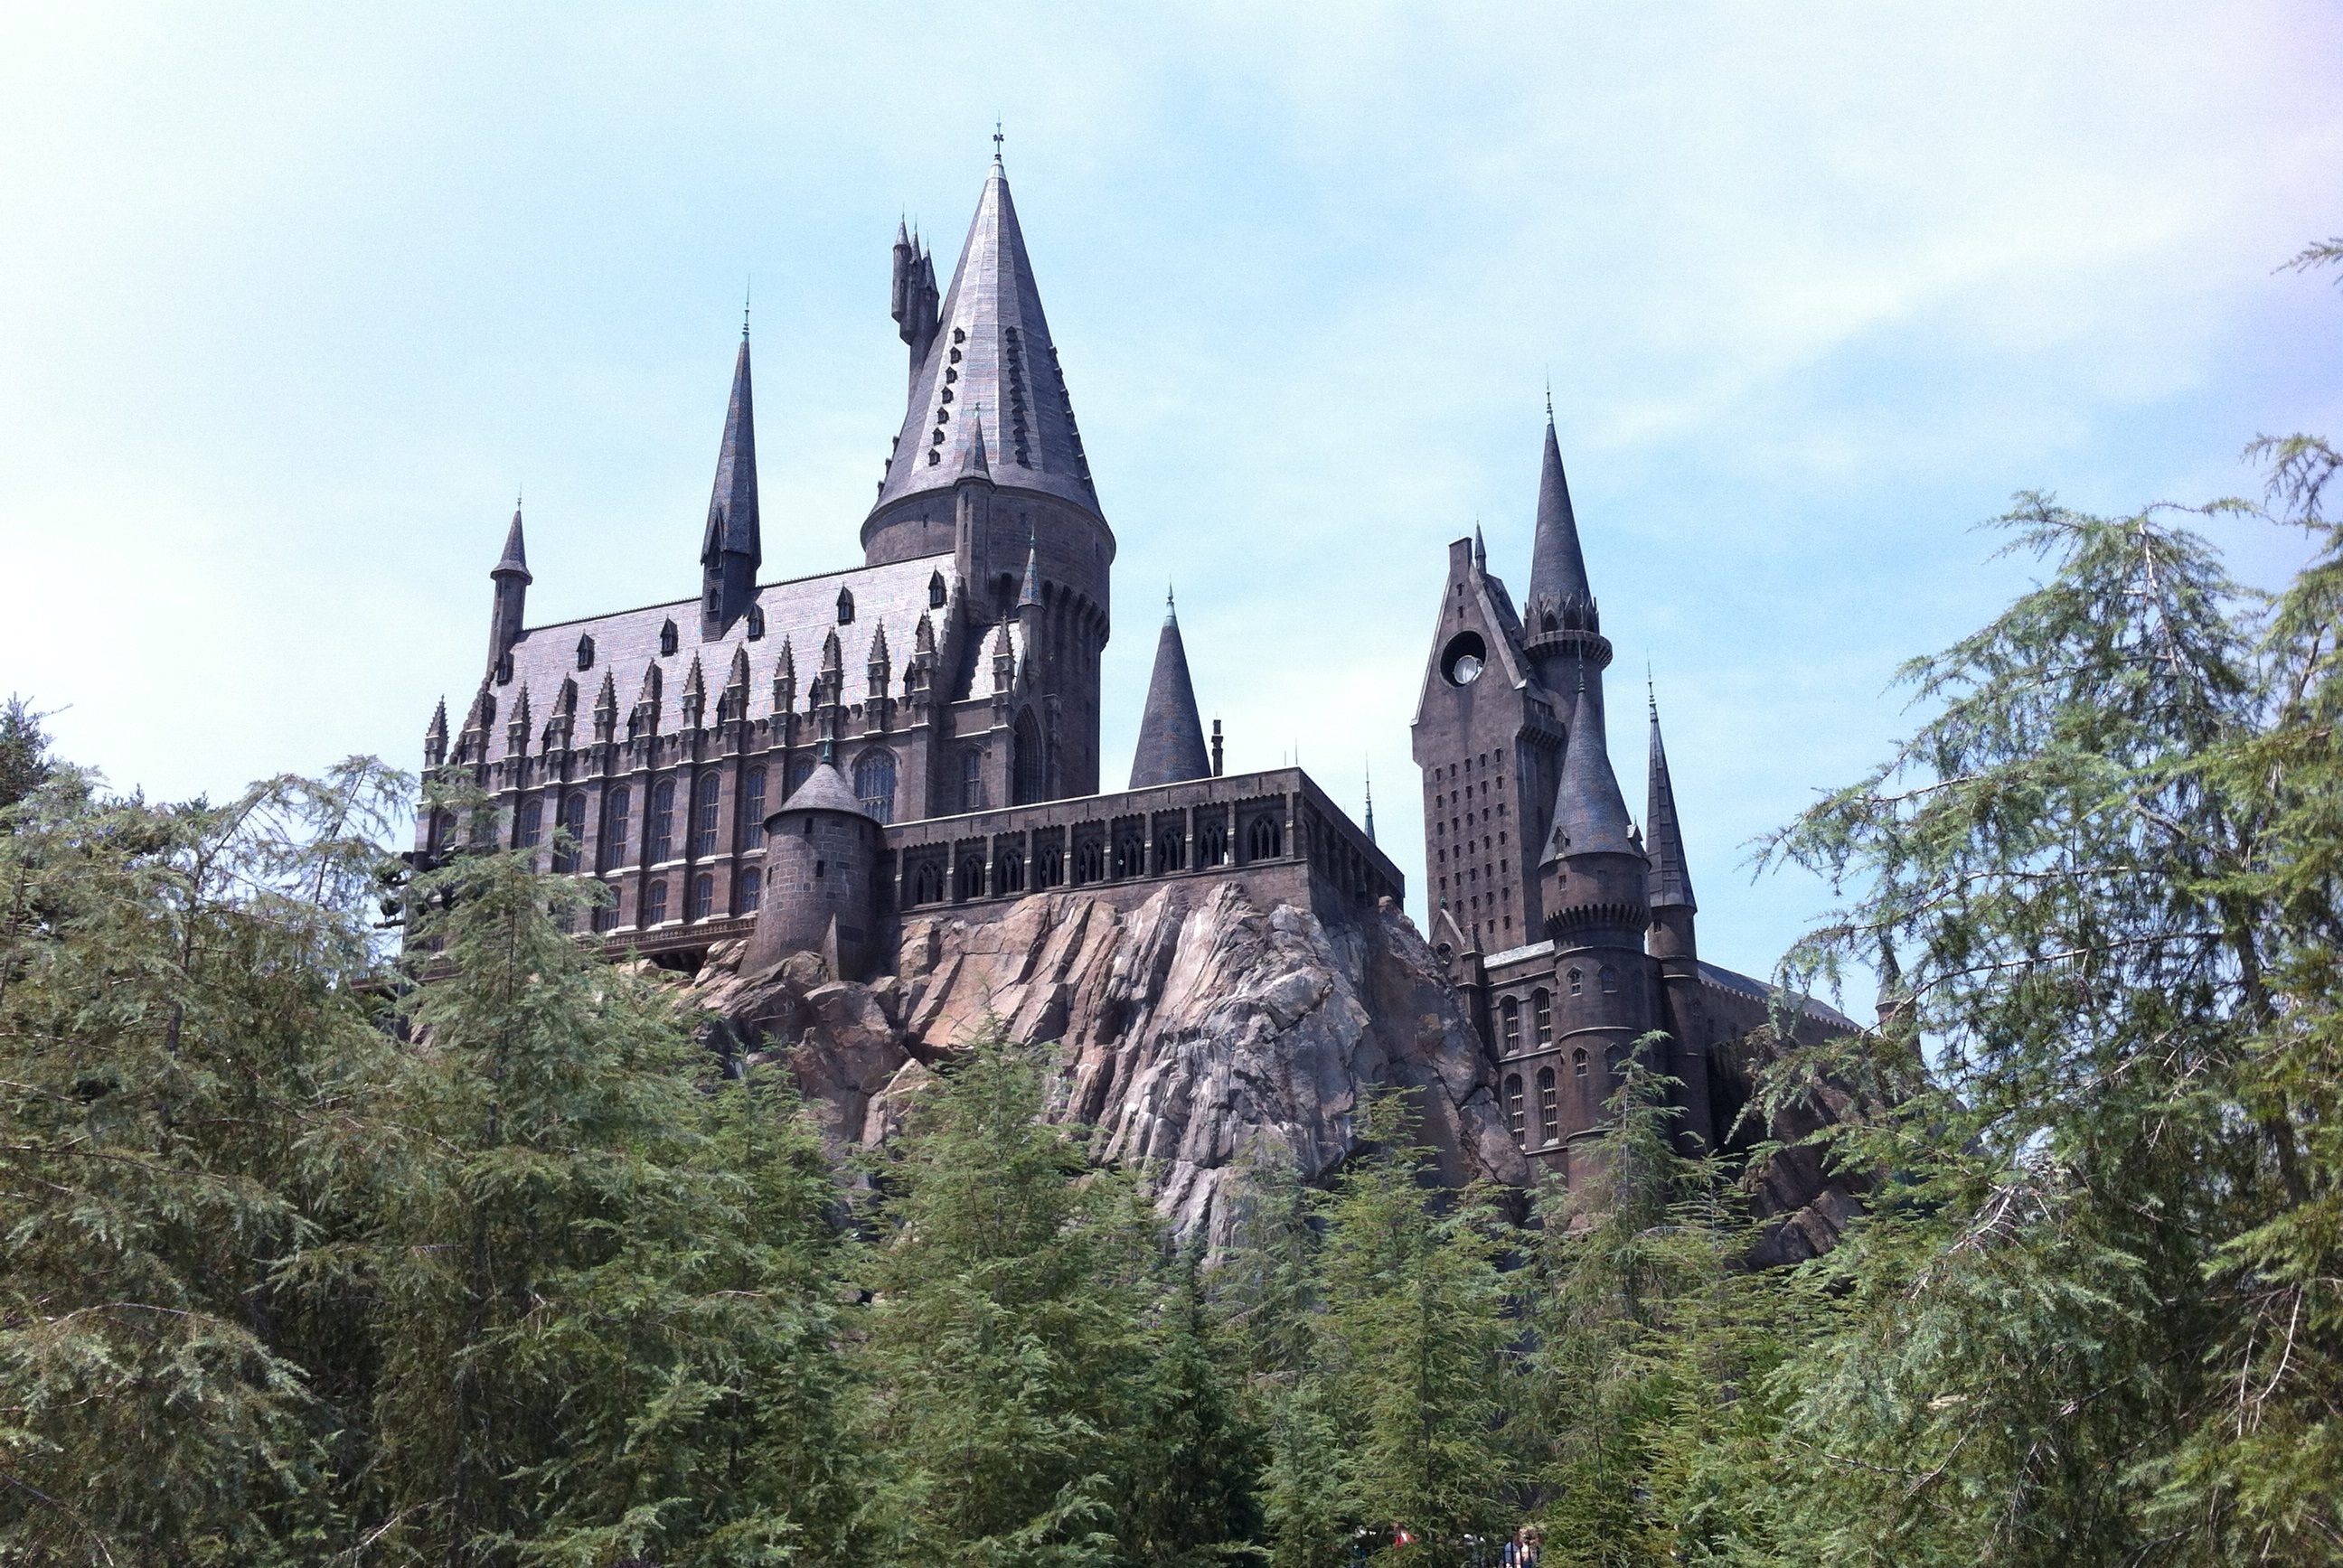
building, chateau, castle, landmark, cathedral, place of worship, harry potter, spire, monastery, universal, hogwarts, florida, orlando, tours, island of adventure